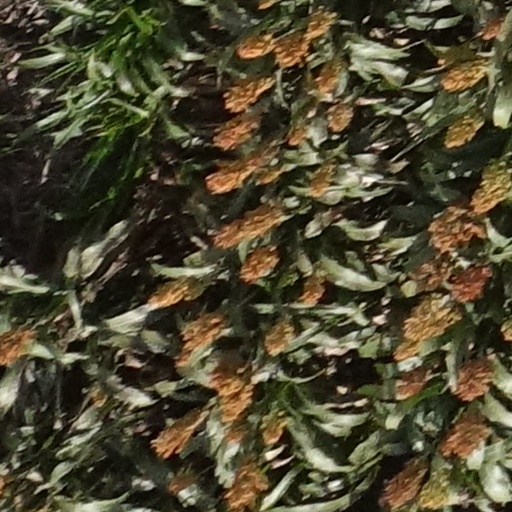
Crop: sorghum